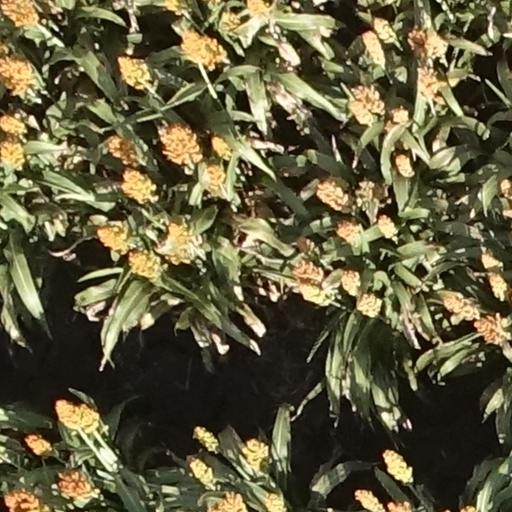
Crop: sorghum